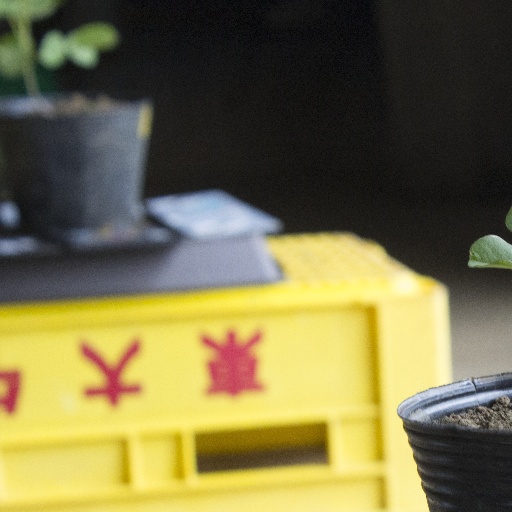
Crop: soybean